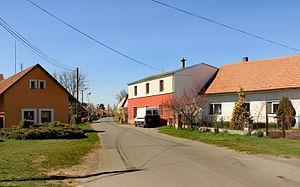
Písty est une commune du district de Nymburk, dans la région de Bohême-Centrale, en République tchèque. Sa population s'élevait à 414 habitants en 2020.